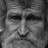
Emotion: sad